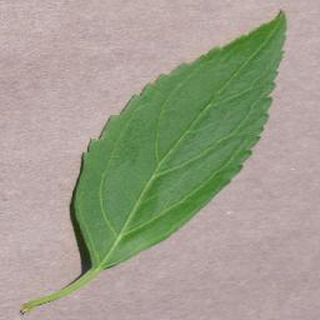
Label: healthy_cherry